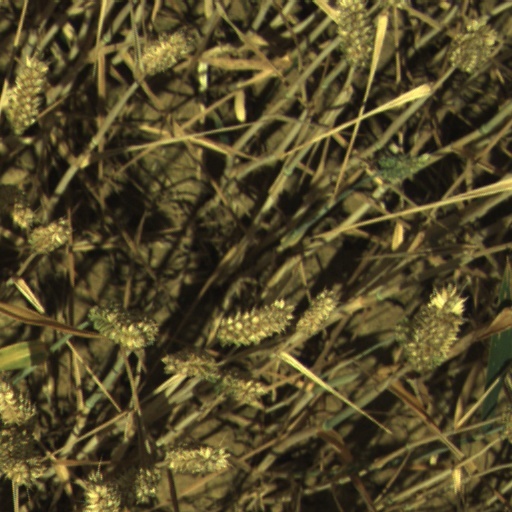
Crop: wheat